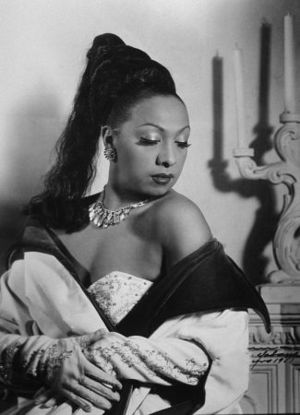
Josephine Baker
Josephine Baker var en amerikanskfødt fransk danser og sangerinde.